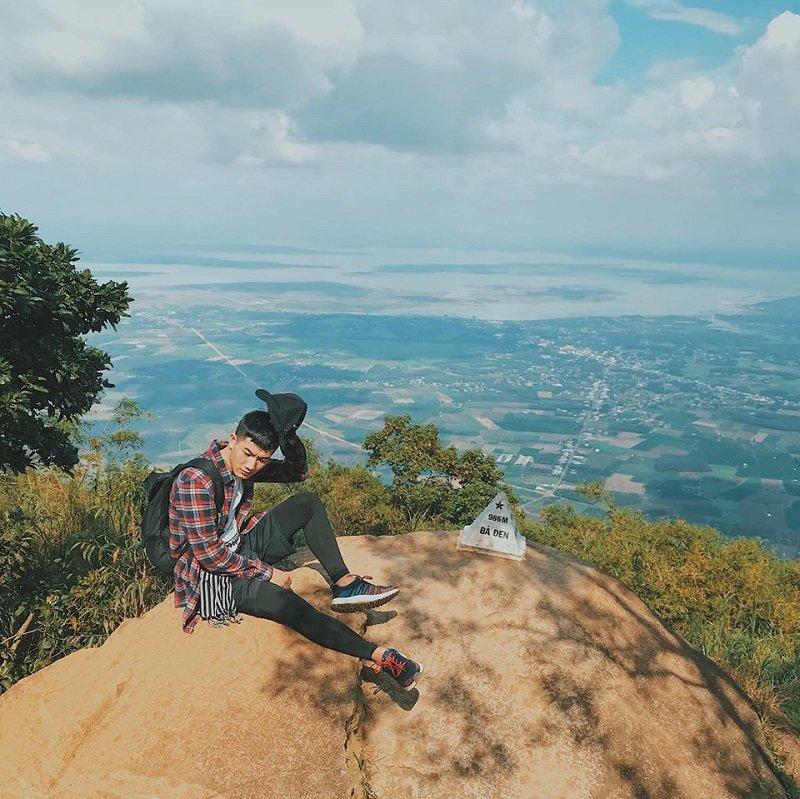
cậu thanh niên mặc áo ca rô đang cầm chiếc mũ lưỡi trai màu đen